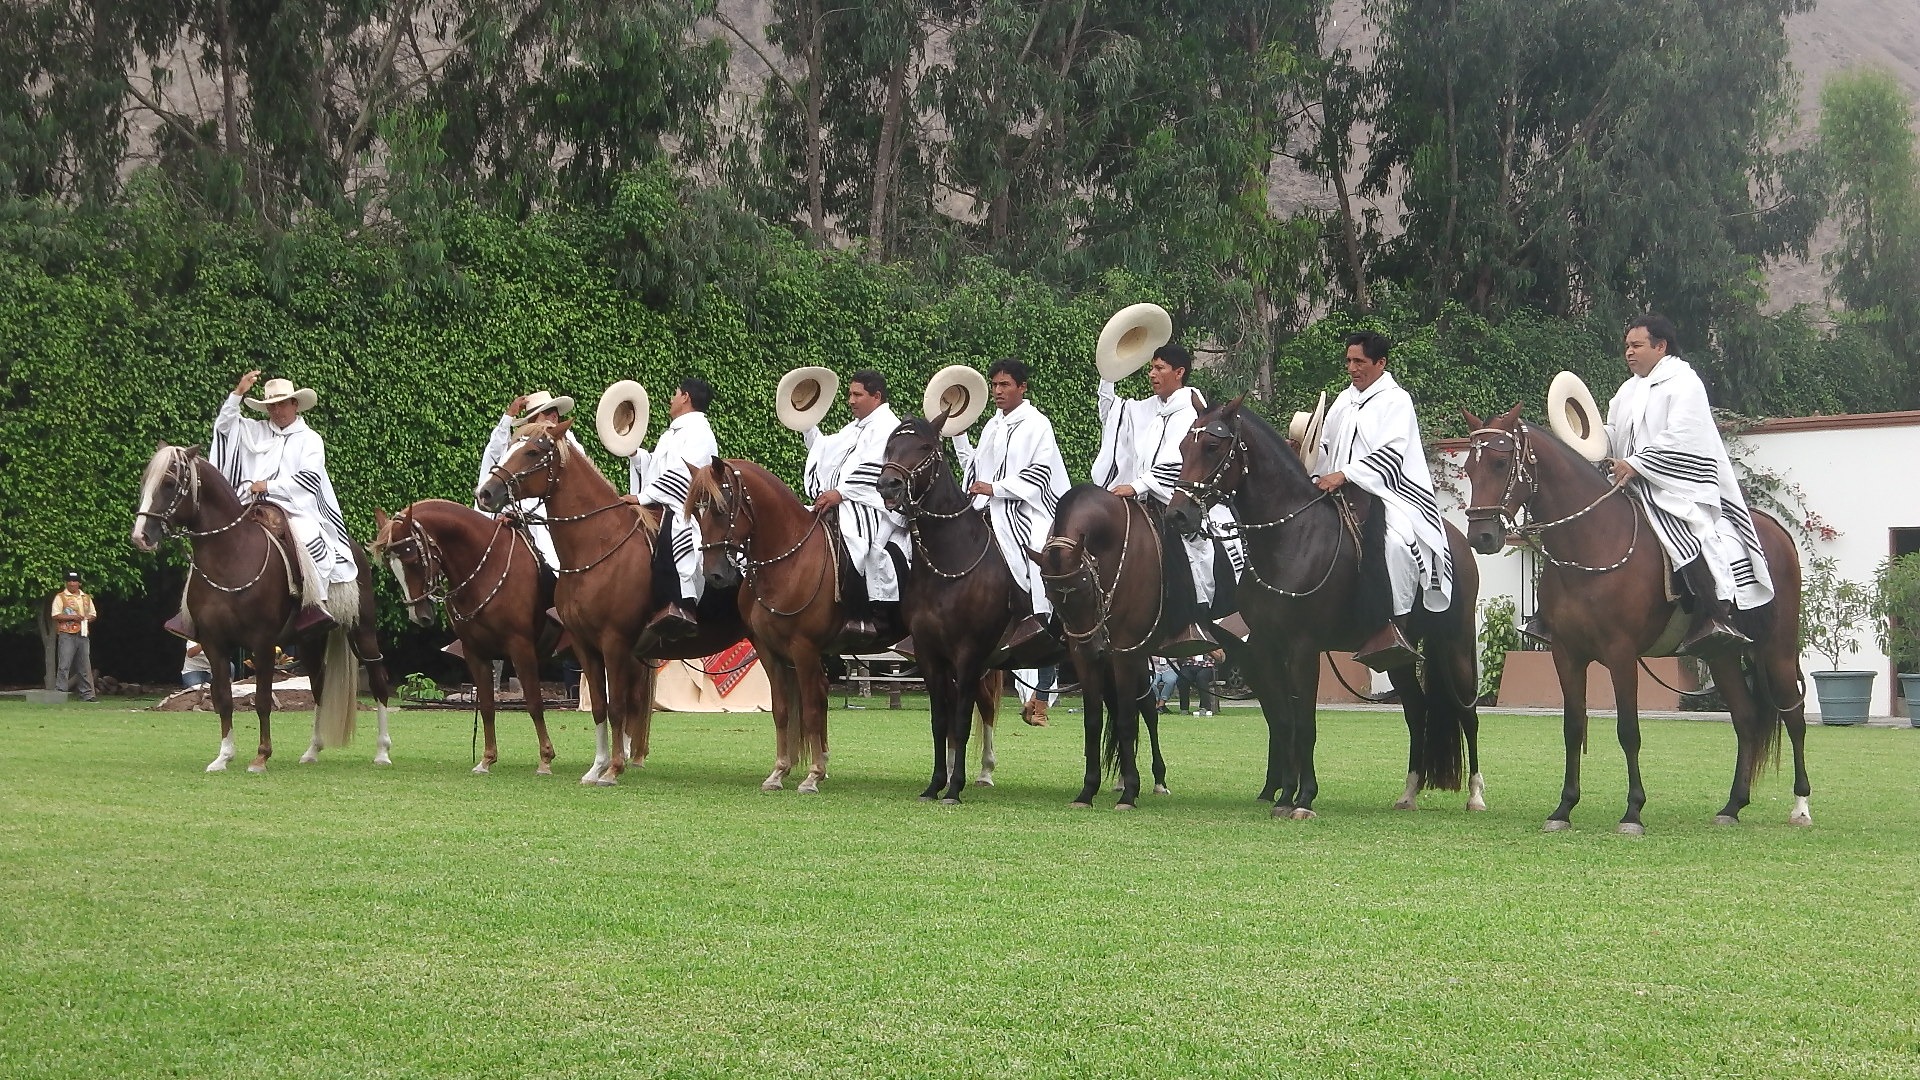
restaurant, horse, peru, horses, of, sports, in, equestrianism, eventing, polo, trail riding, horse like mammal, animal sports, english riding, equestrian sport, stick and ball games, stick and ball sports